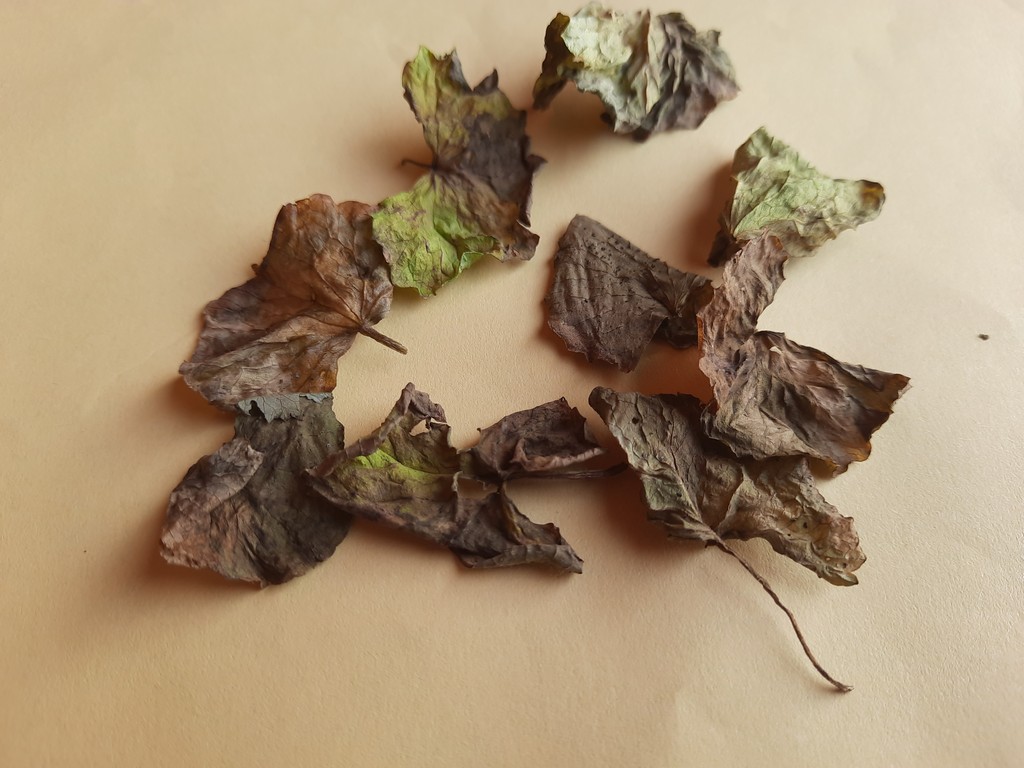
Label: Dried